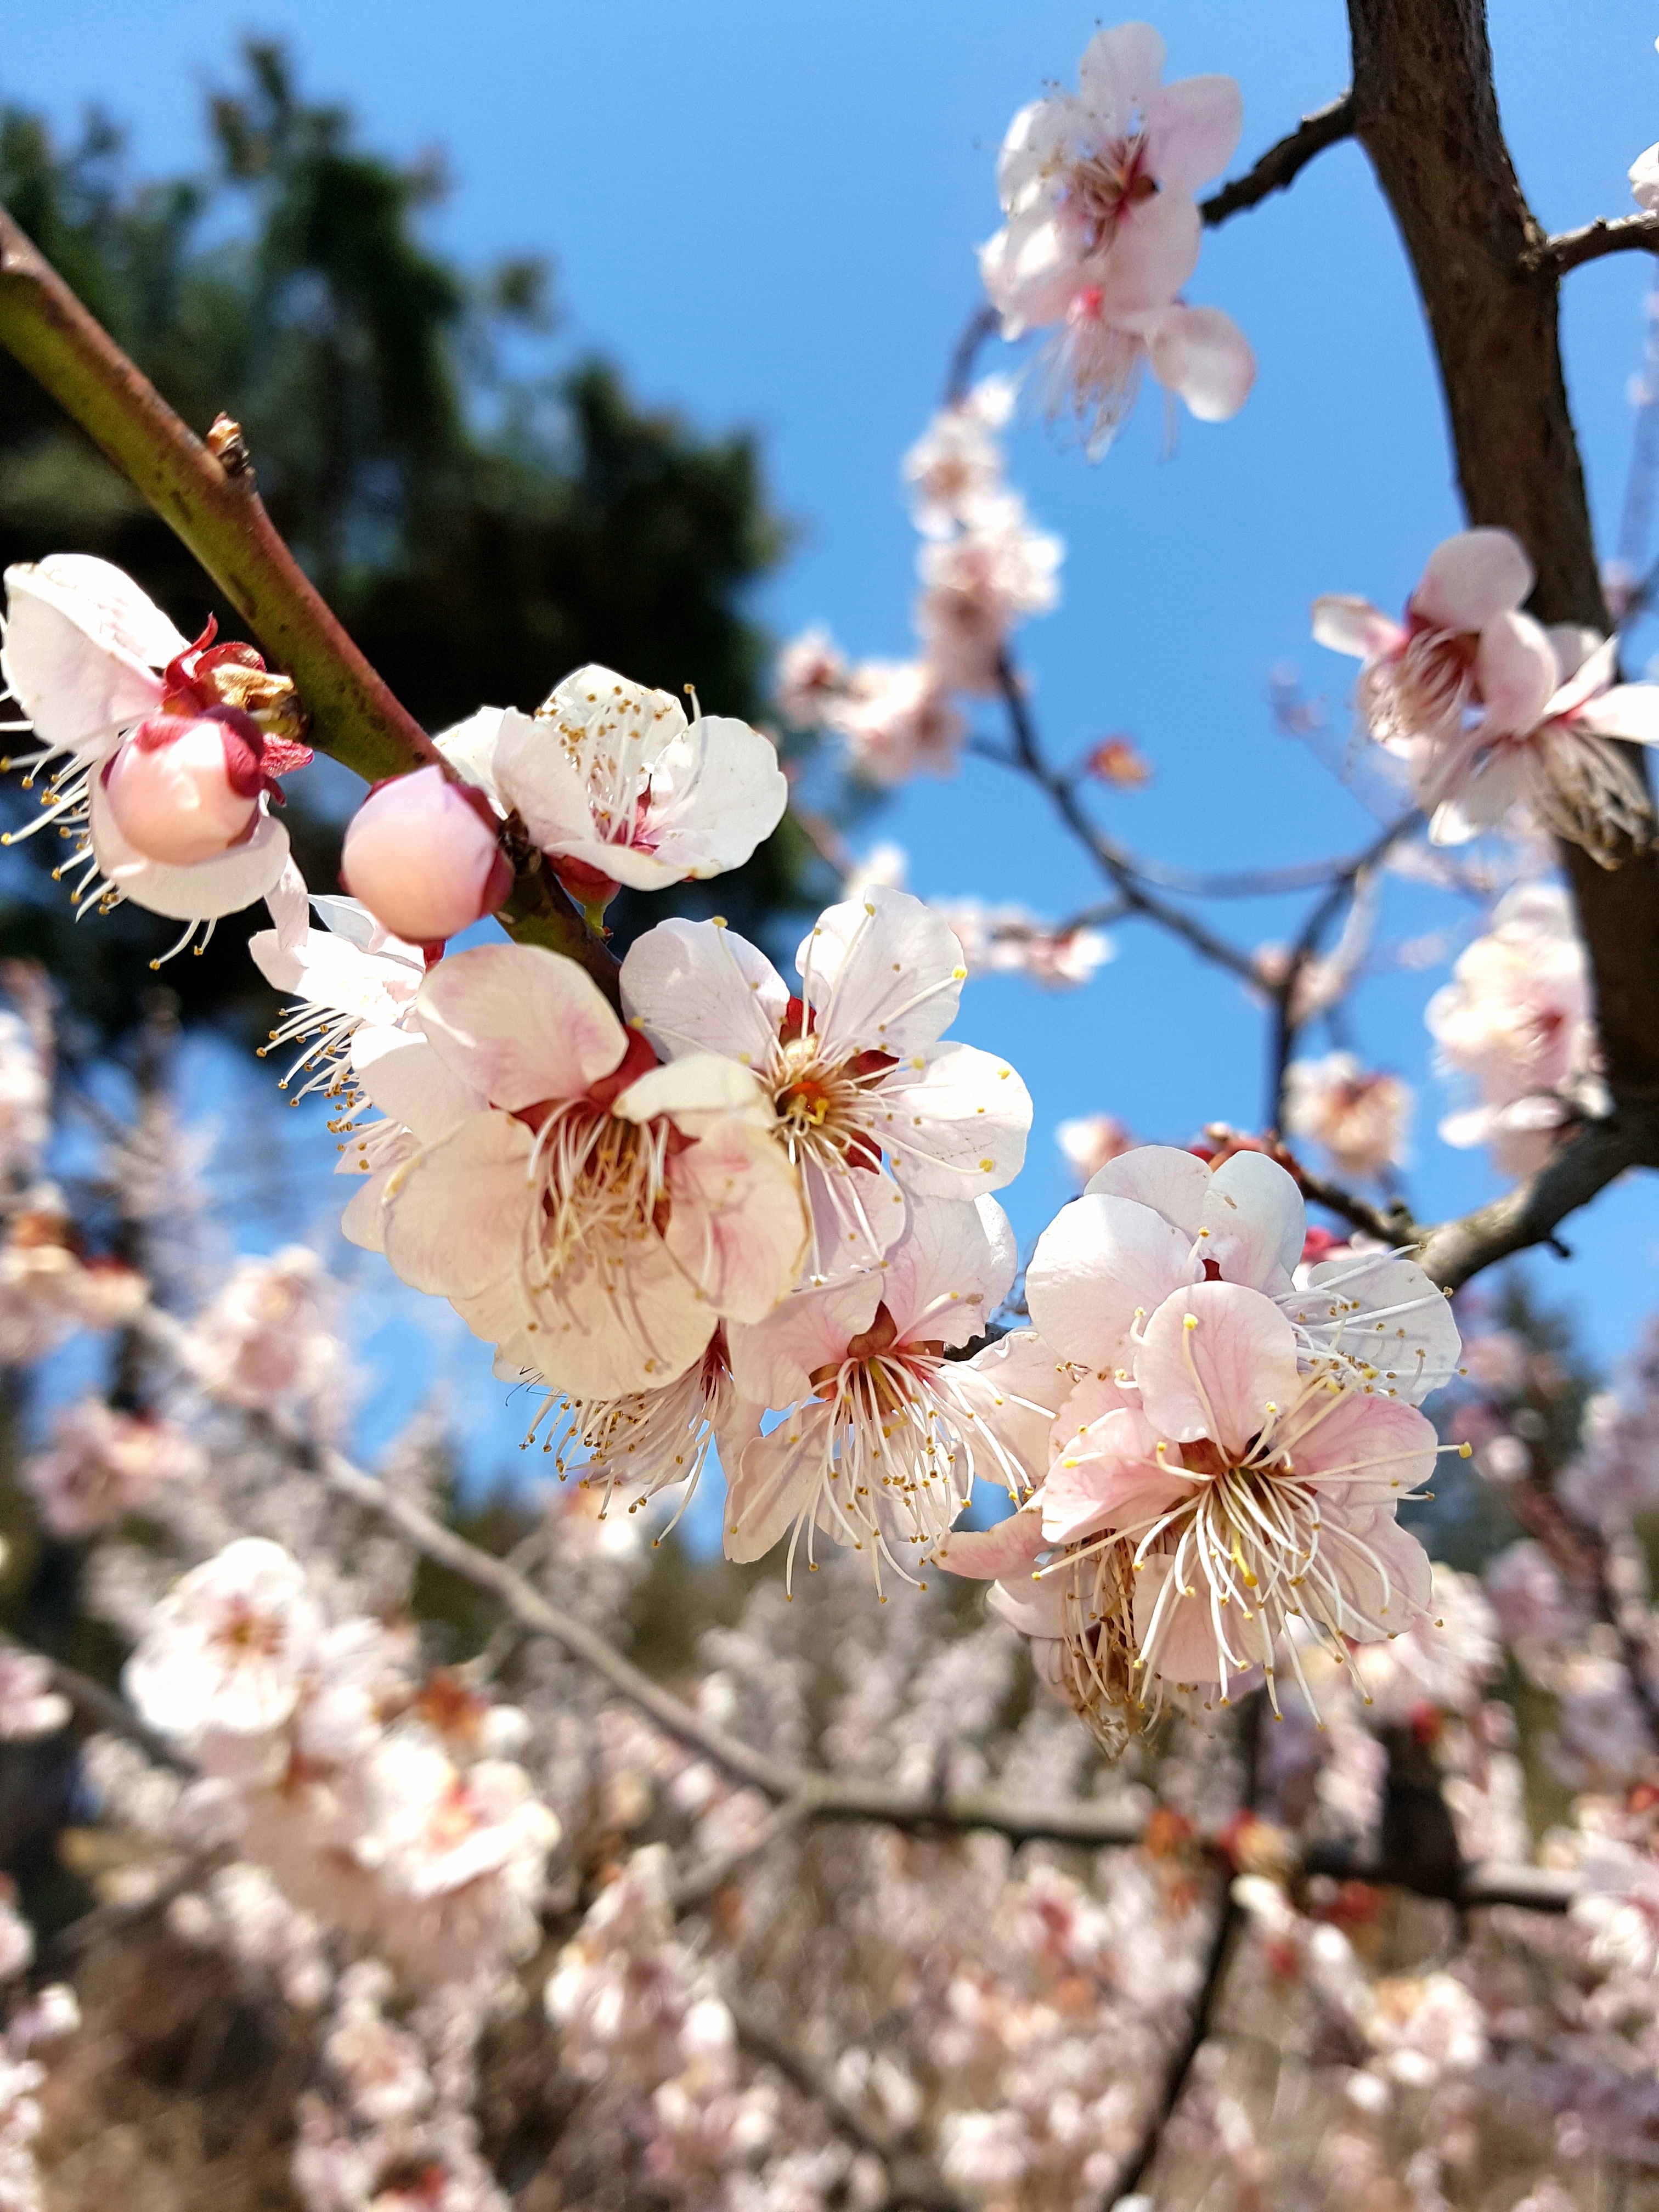
branch, blossom, plant, flower, petal, food, spring, produce, botany, flora, season, cherry blossom, plum, flowering plant, plum blossoms, plum tree, plum trees, jeonju, land plant